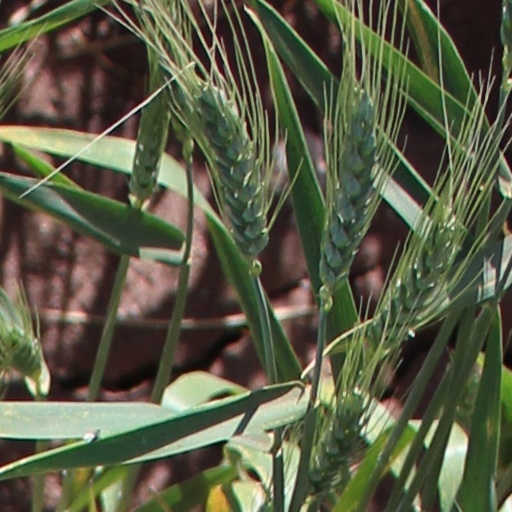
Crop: wheat